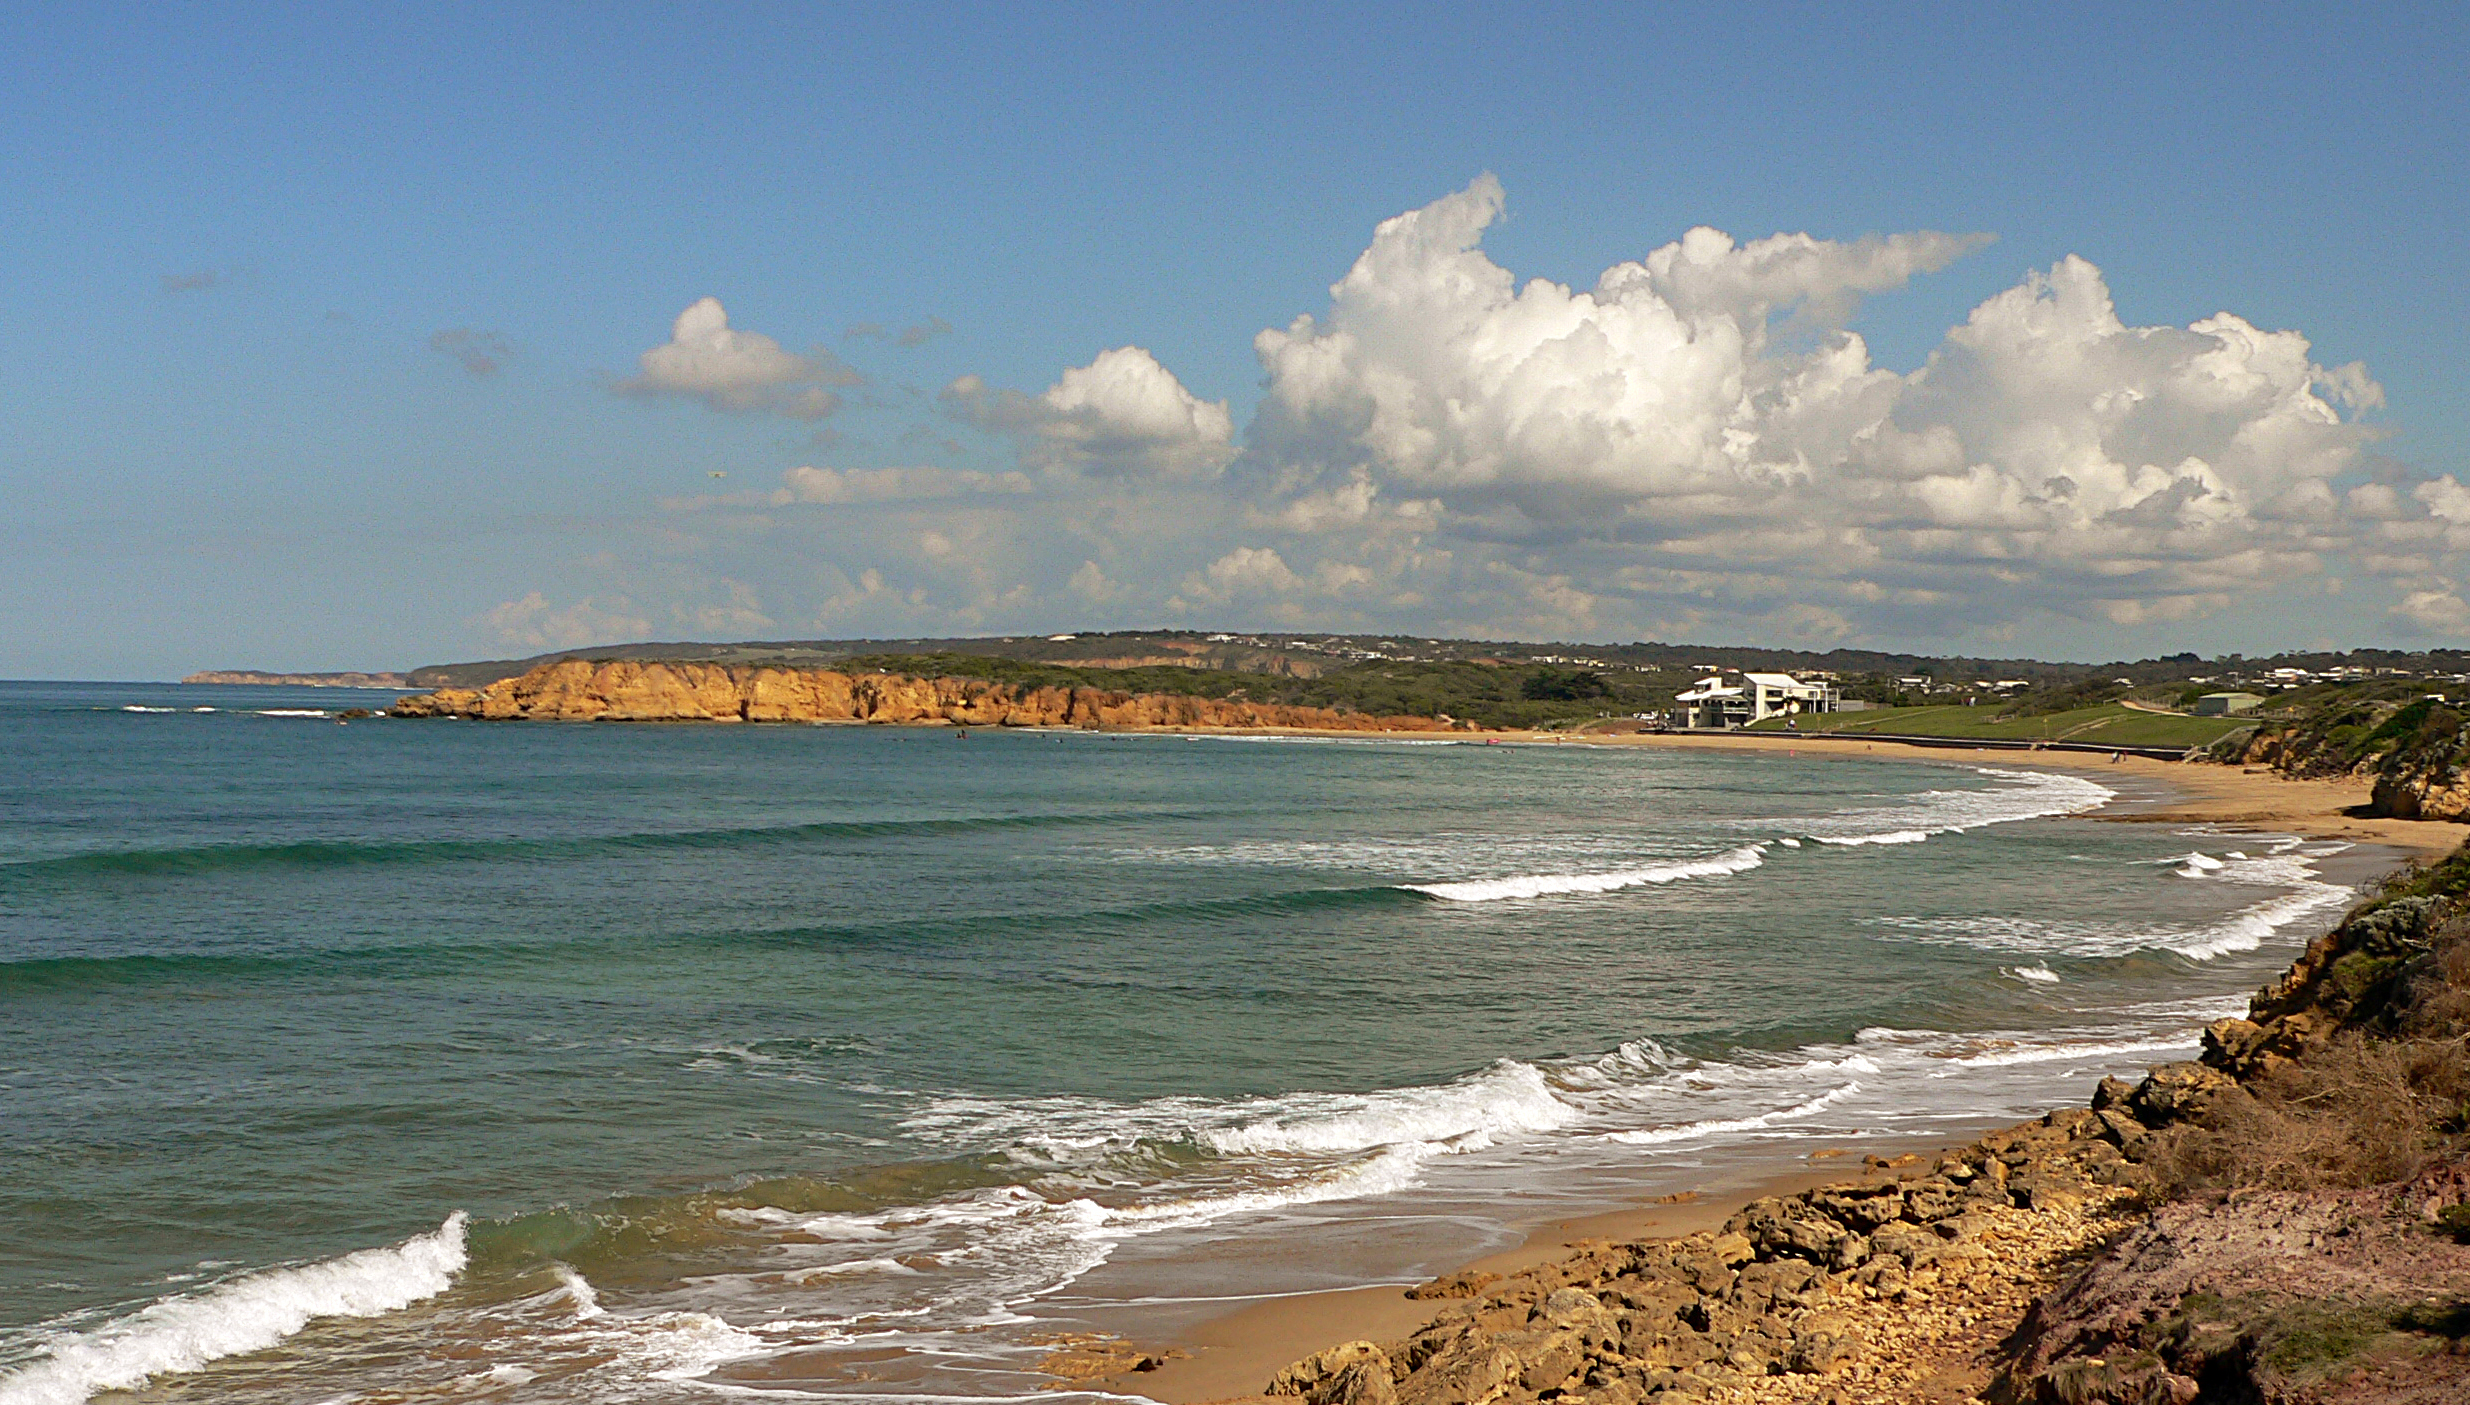
beach, sea, coast, sand, ocean, horizon, cloud, shore, wave, vacation, cliff, surf, cove, bay, terrain, body of water, australia, headland, great, beaches, bridgecamera, seacliffs, torquay, cape, landform, wind wave